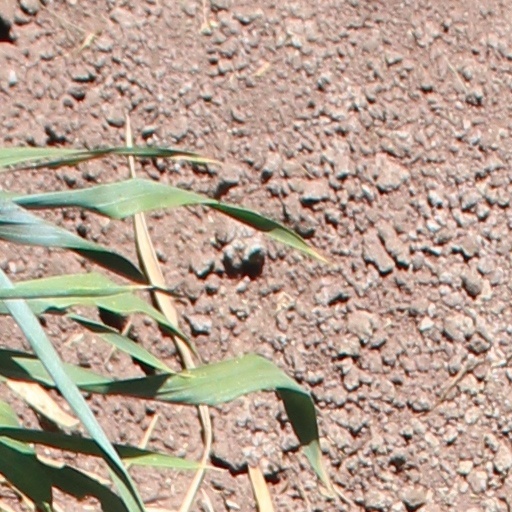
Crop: wheat